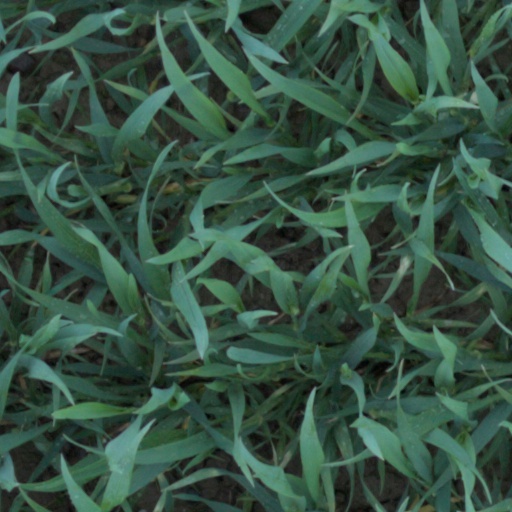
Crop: wheat